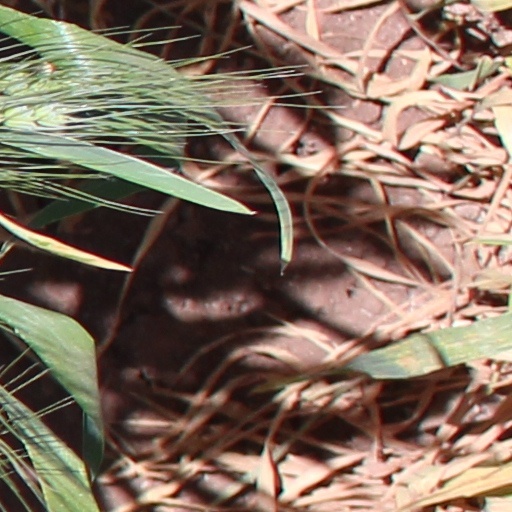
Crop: wheat